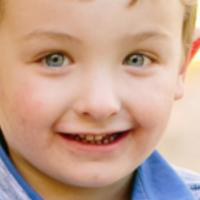
Age group: age 01-10